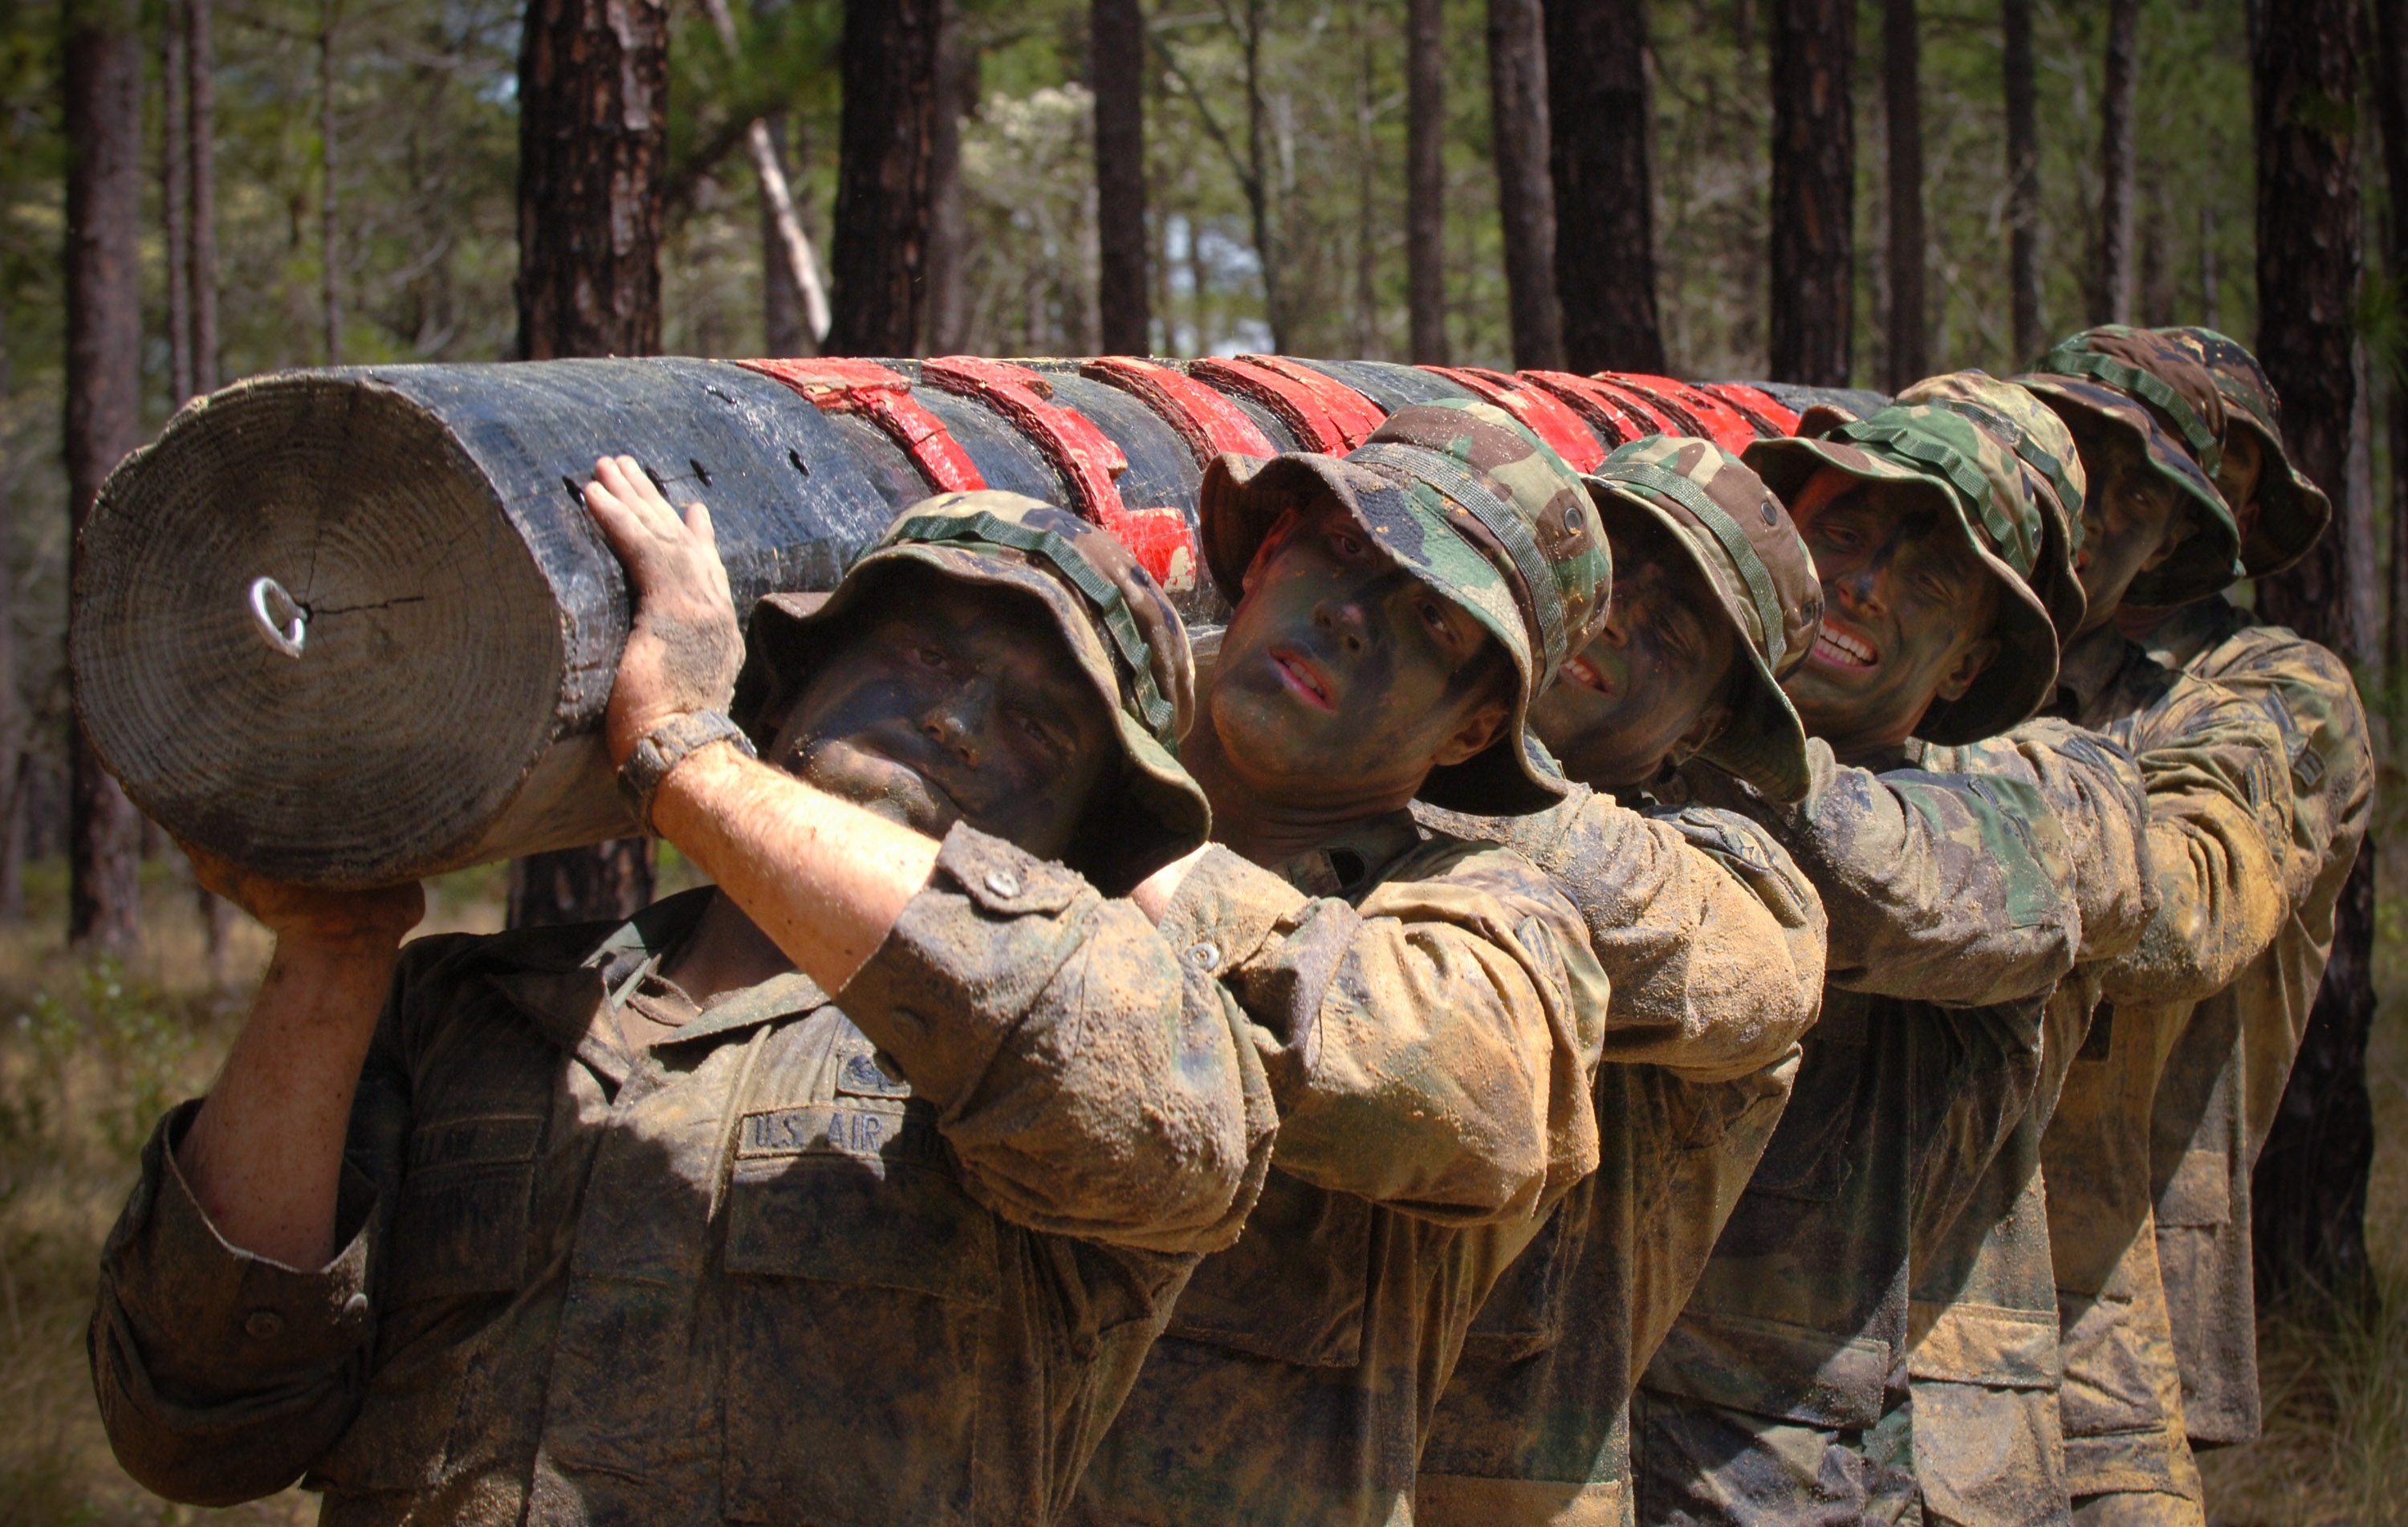
work, military, log, soldier, army, training, exercise, together, fitness, mission, competition, men, teamwork, endurance, strength, males, troop, unit, marines, infantry, militia, military engineer, military organization